BMT Sea Beach Line

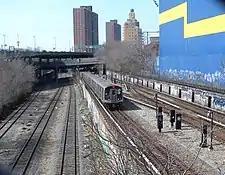
Open cut, looking west from 6th Avenue overpass, with the LIRR Bay Ridge Branch on the left and the BMT Sea Beach Line on the right.

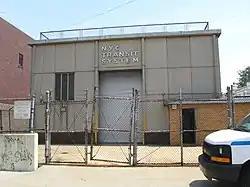
16th Avenue powerhouse

The modern line begins as a split from the BMT Fourth Avenue Line at a flying junction immediately south of 59th Street. Between the station and the split, crossover switches are provided between the local and express tracks of the Fourth Avenue Line, and then the express tracks curve east under the northbound local track to become the beginning of the Sea Beach Line. After emerging from the tunnel under Fourth Avenue, the two separate Sea Beach tracks rise on either side of a ramp which formerly connected to the original line to the Brooklyn shore at 65th Street in Bay Ridge.